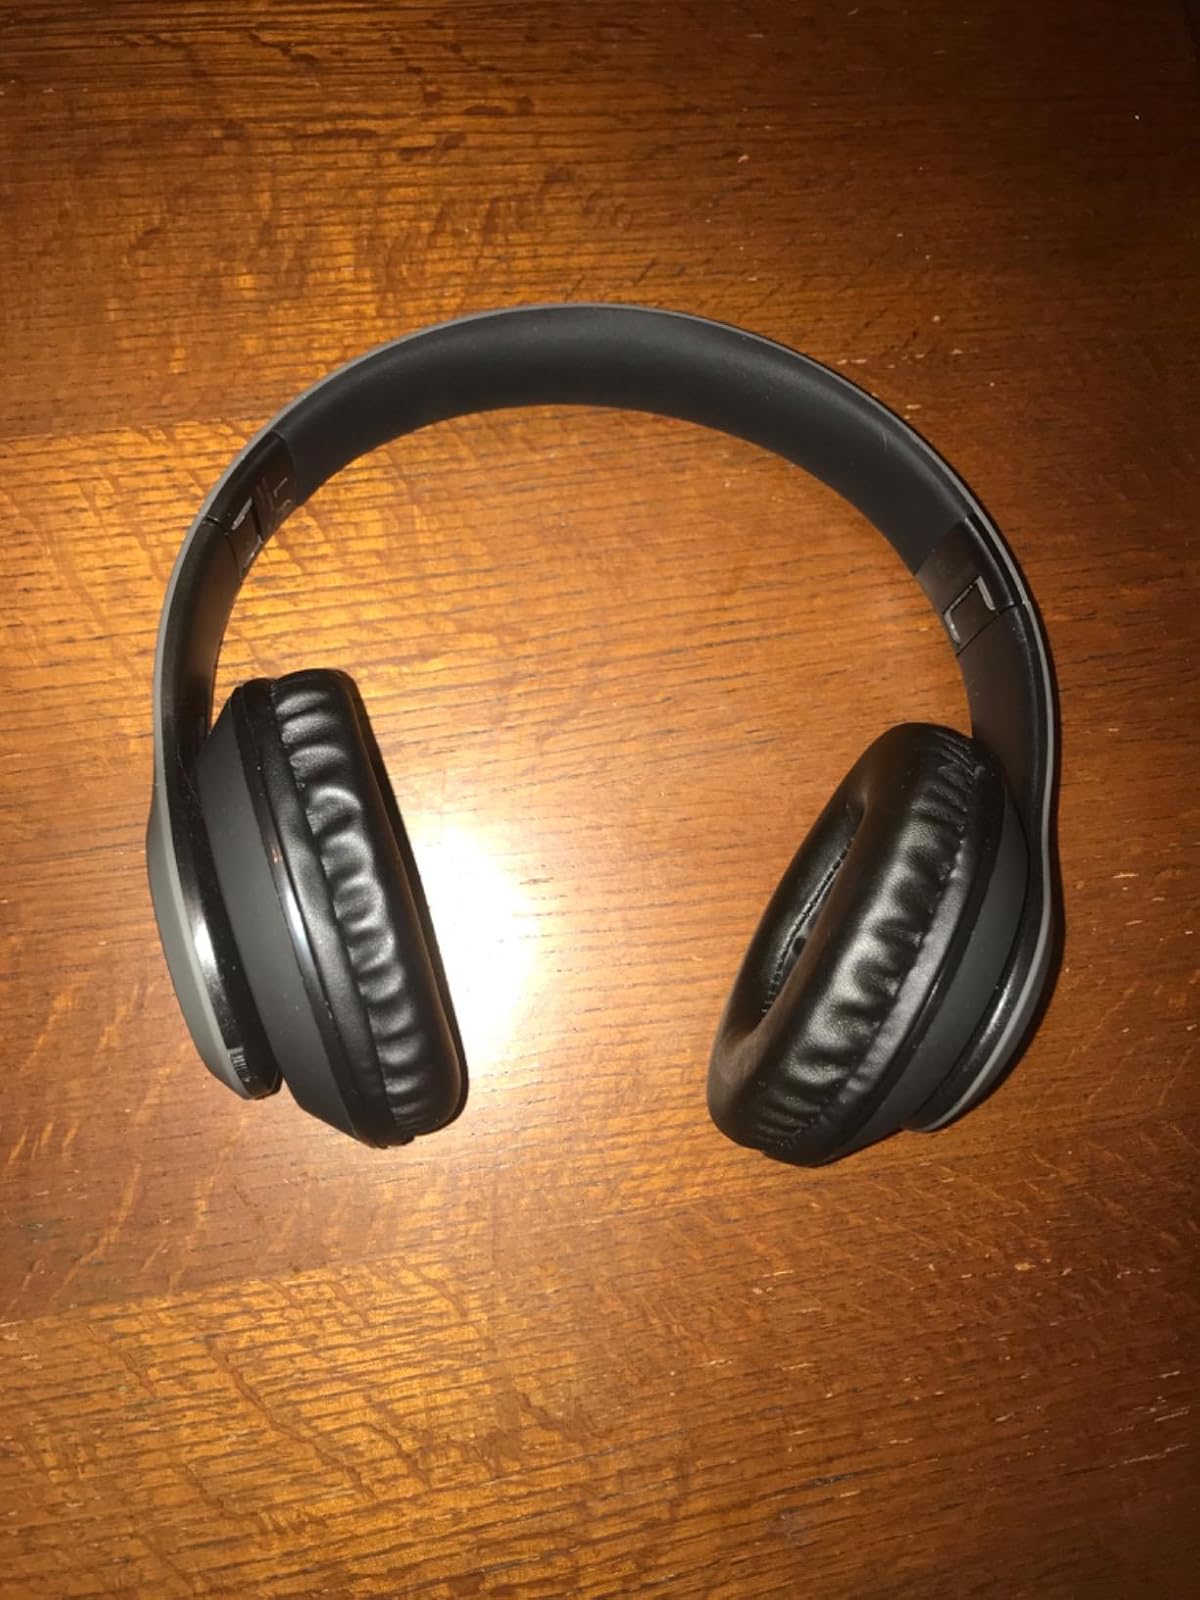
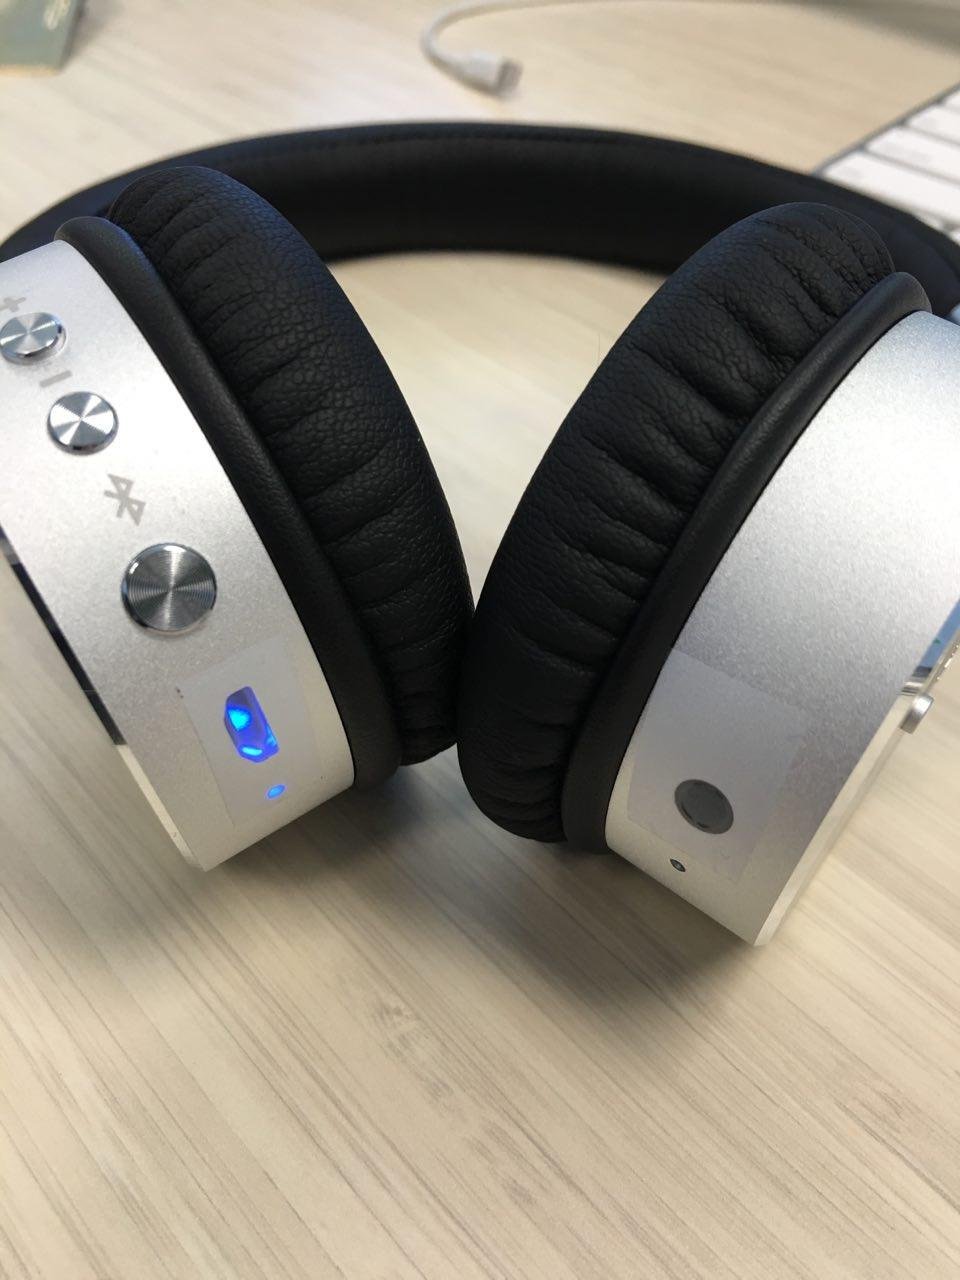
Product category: headphones
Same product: no